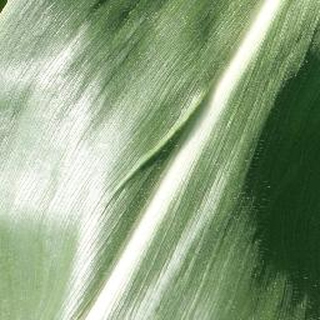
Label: healthy_corn